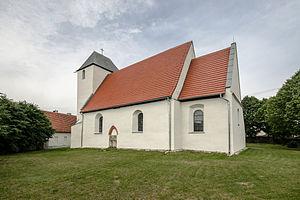
Miodnica est un village polonais de la gmina de Żagań dans la powiat de Żagań de la voïvodie de Lubusz dans l'ouest de la Pologne.